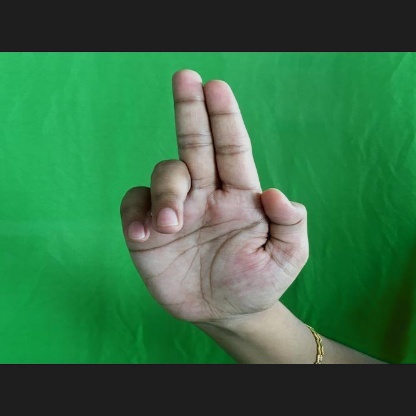
Mudra: Ardhapathaka